Dorćol

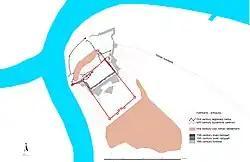
Map of Roman Singidunum, showing the old river bank

On the crossroads of Gospodar Jevremova and Kneginje Ljubice streets, a house of worship dedicated to the Greek goddess Hecate, a sort of "descent of Hades", was discovered in 1935. As foundations for a new building were being dug, a long architrave beam, with an inscription in Latin dedicated to Hecate, was discovered at the depth of . The inscription was written by Valerius Crescentio, a legionary of the Legio IV Flavia Felix, in the service of the emperor Maximinus Thrax. It is roughly dated to c. 235 AD. It disappeared after it was discovered but was found decades later and handed over to the National Museum in Belgrade. It is a rare finding of Hecate in Serbia. Her cult wasn't developed in this area, and she was mostly identified with the Roman goddess Diana, worshiped in the region as the protector of silver mines. The entire surrounding slope around the Gospodar Jevremova was a necropolis, so the temple was probably part of it since Hecate's temples were usually built on cemeteries. The beam ends in a step-like manner, so the temple was probably built in the Ionic order rather than the Tuscan order, which would be expected in Singidunum. Impressions of anta capital and their size on the lower side of the beam point to the existence of two columns and probably a rectangular gable above it. There is a possibility that due to the terrain, the temple was actually dug into the slope.